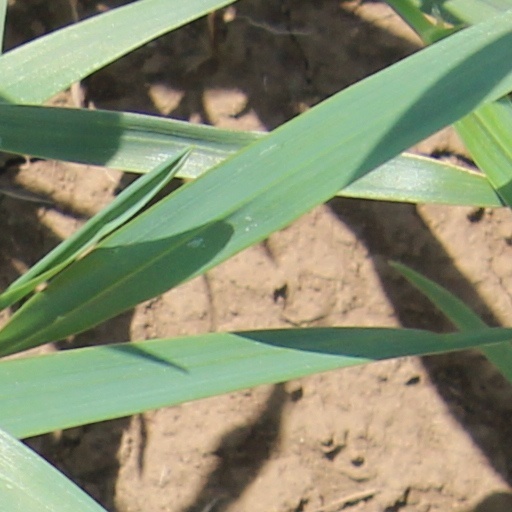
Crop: wheat